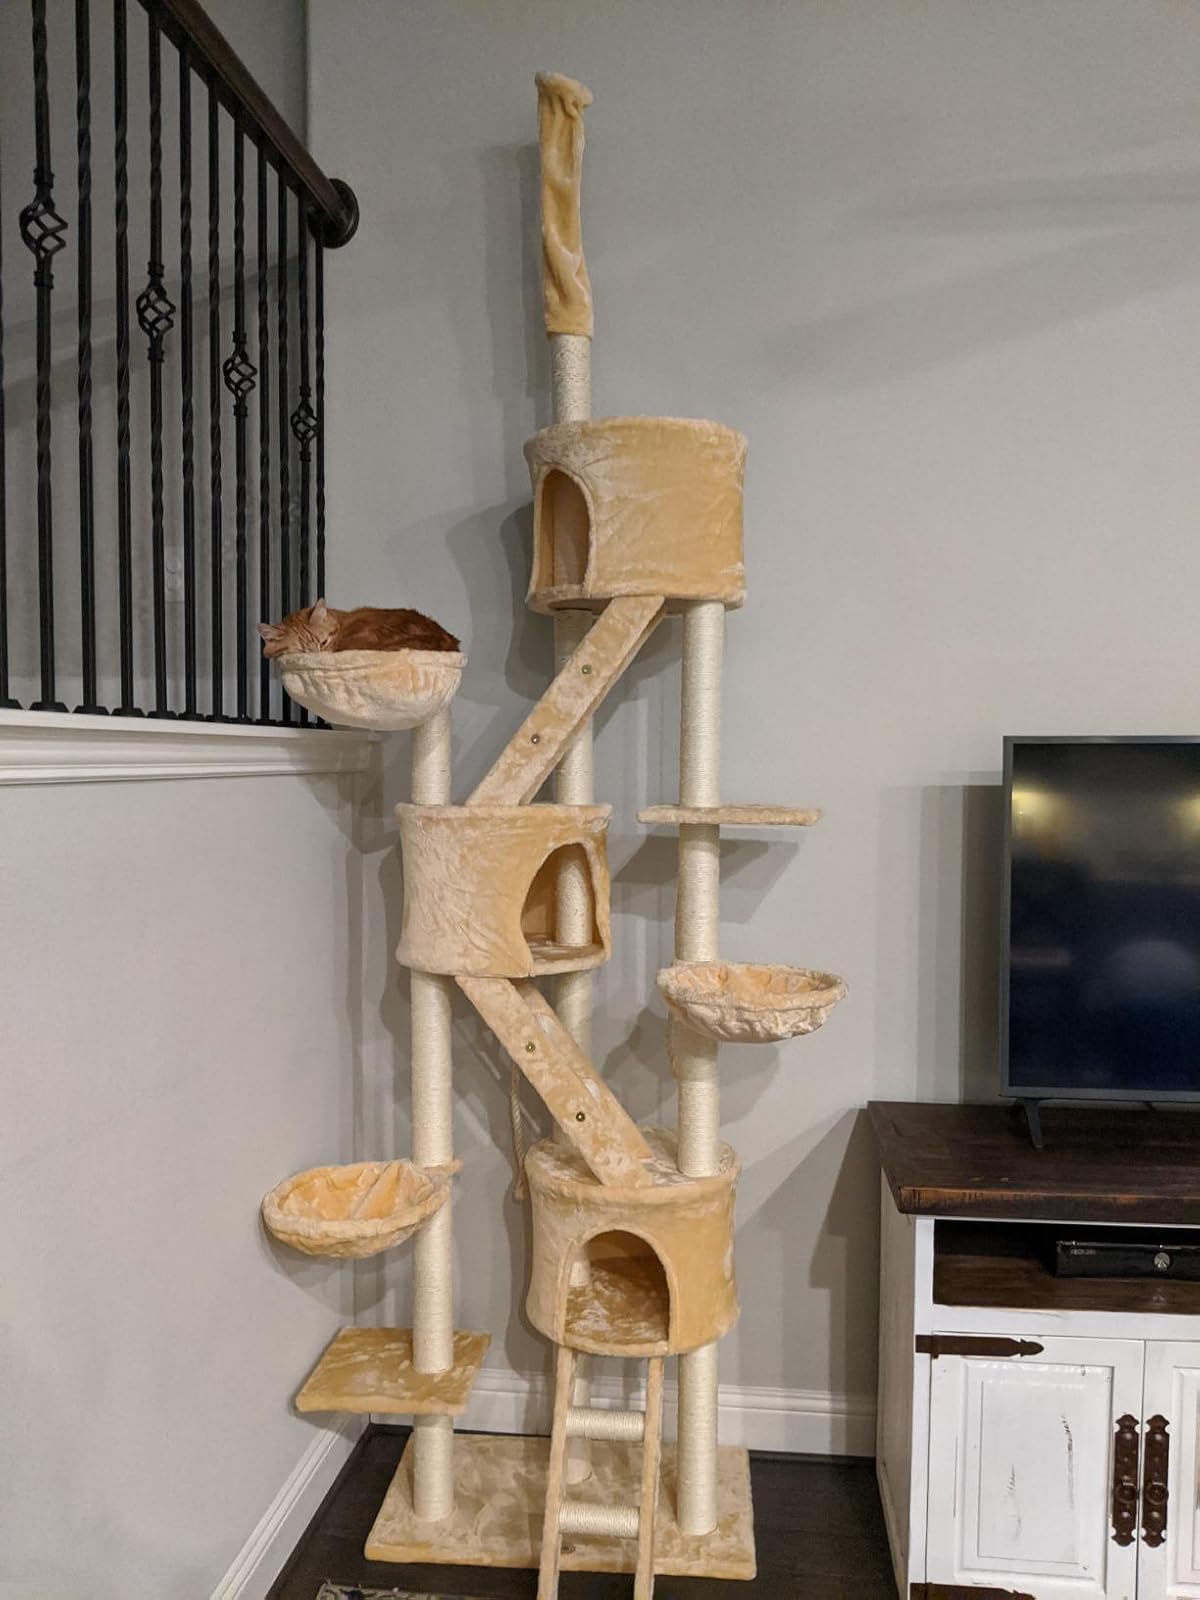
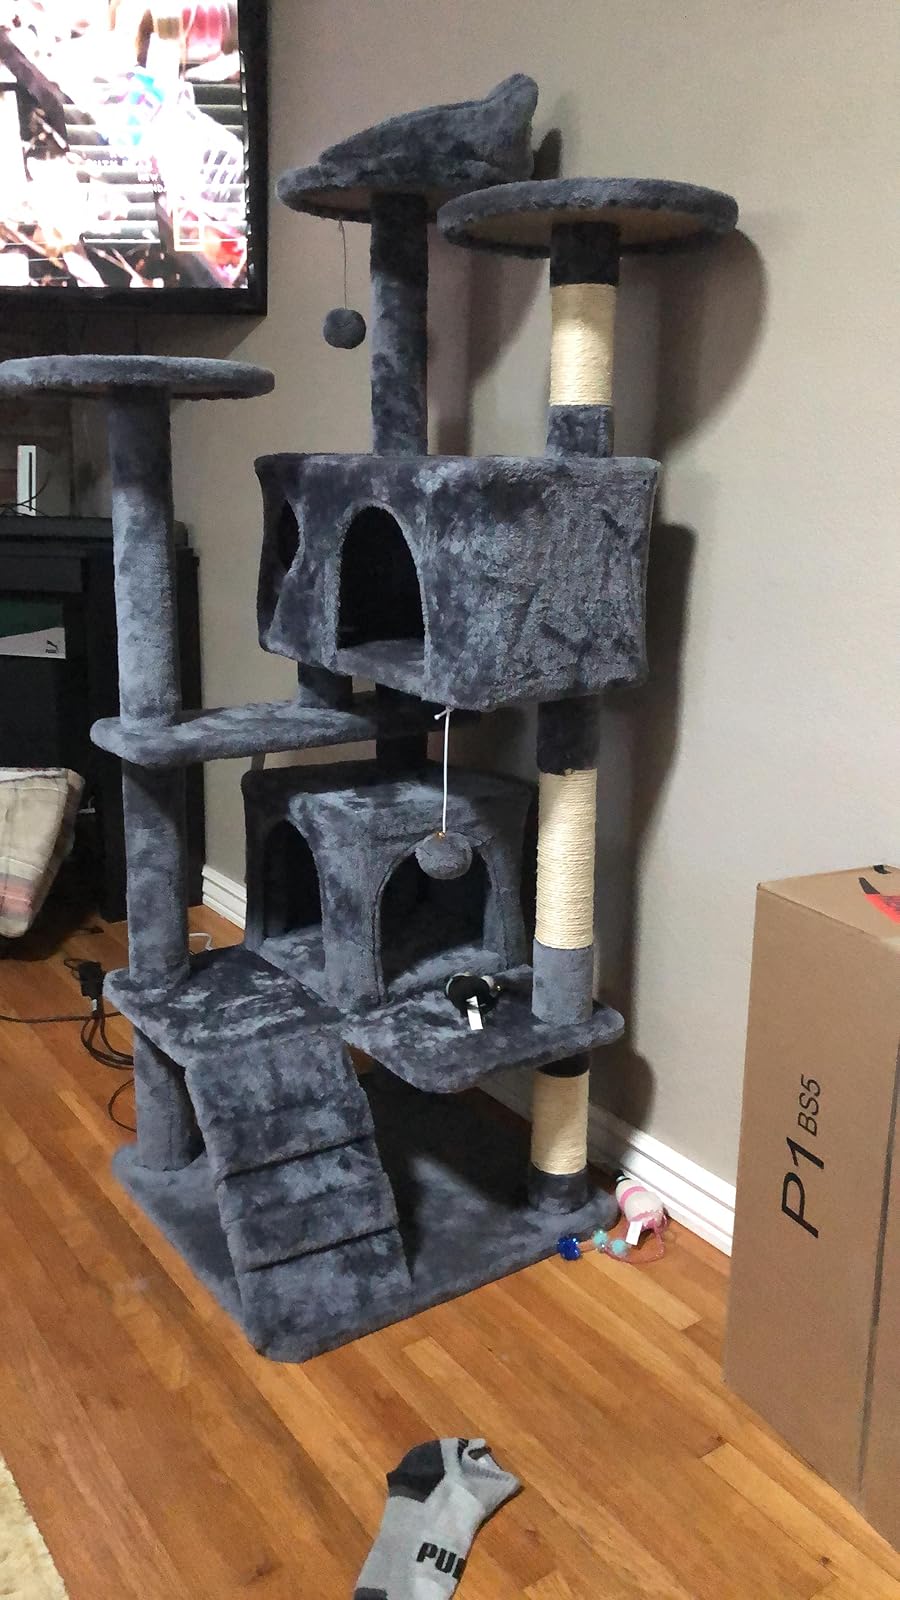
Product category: items_cat tree
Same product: no